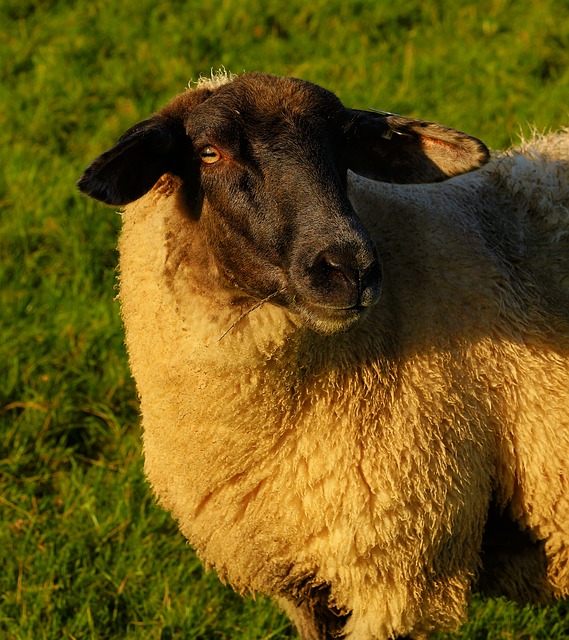
Label: sheep